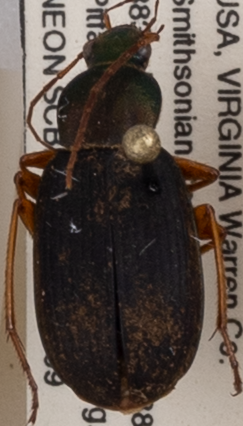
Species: Chlaenius aestivus
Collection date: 2021-09-09
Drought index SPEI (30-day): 1.69
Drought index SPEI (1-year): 0.594
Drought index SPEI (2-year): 0.258